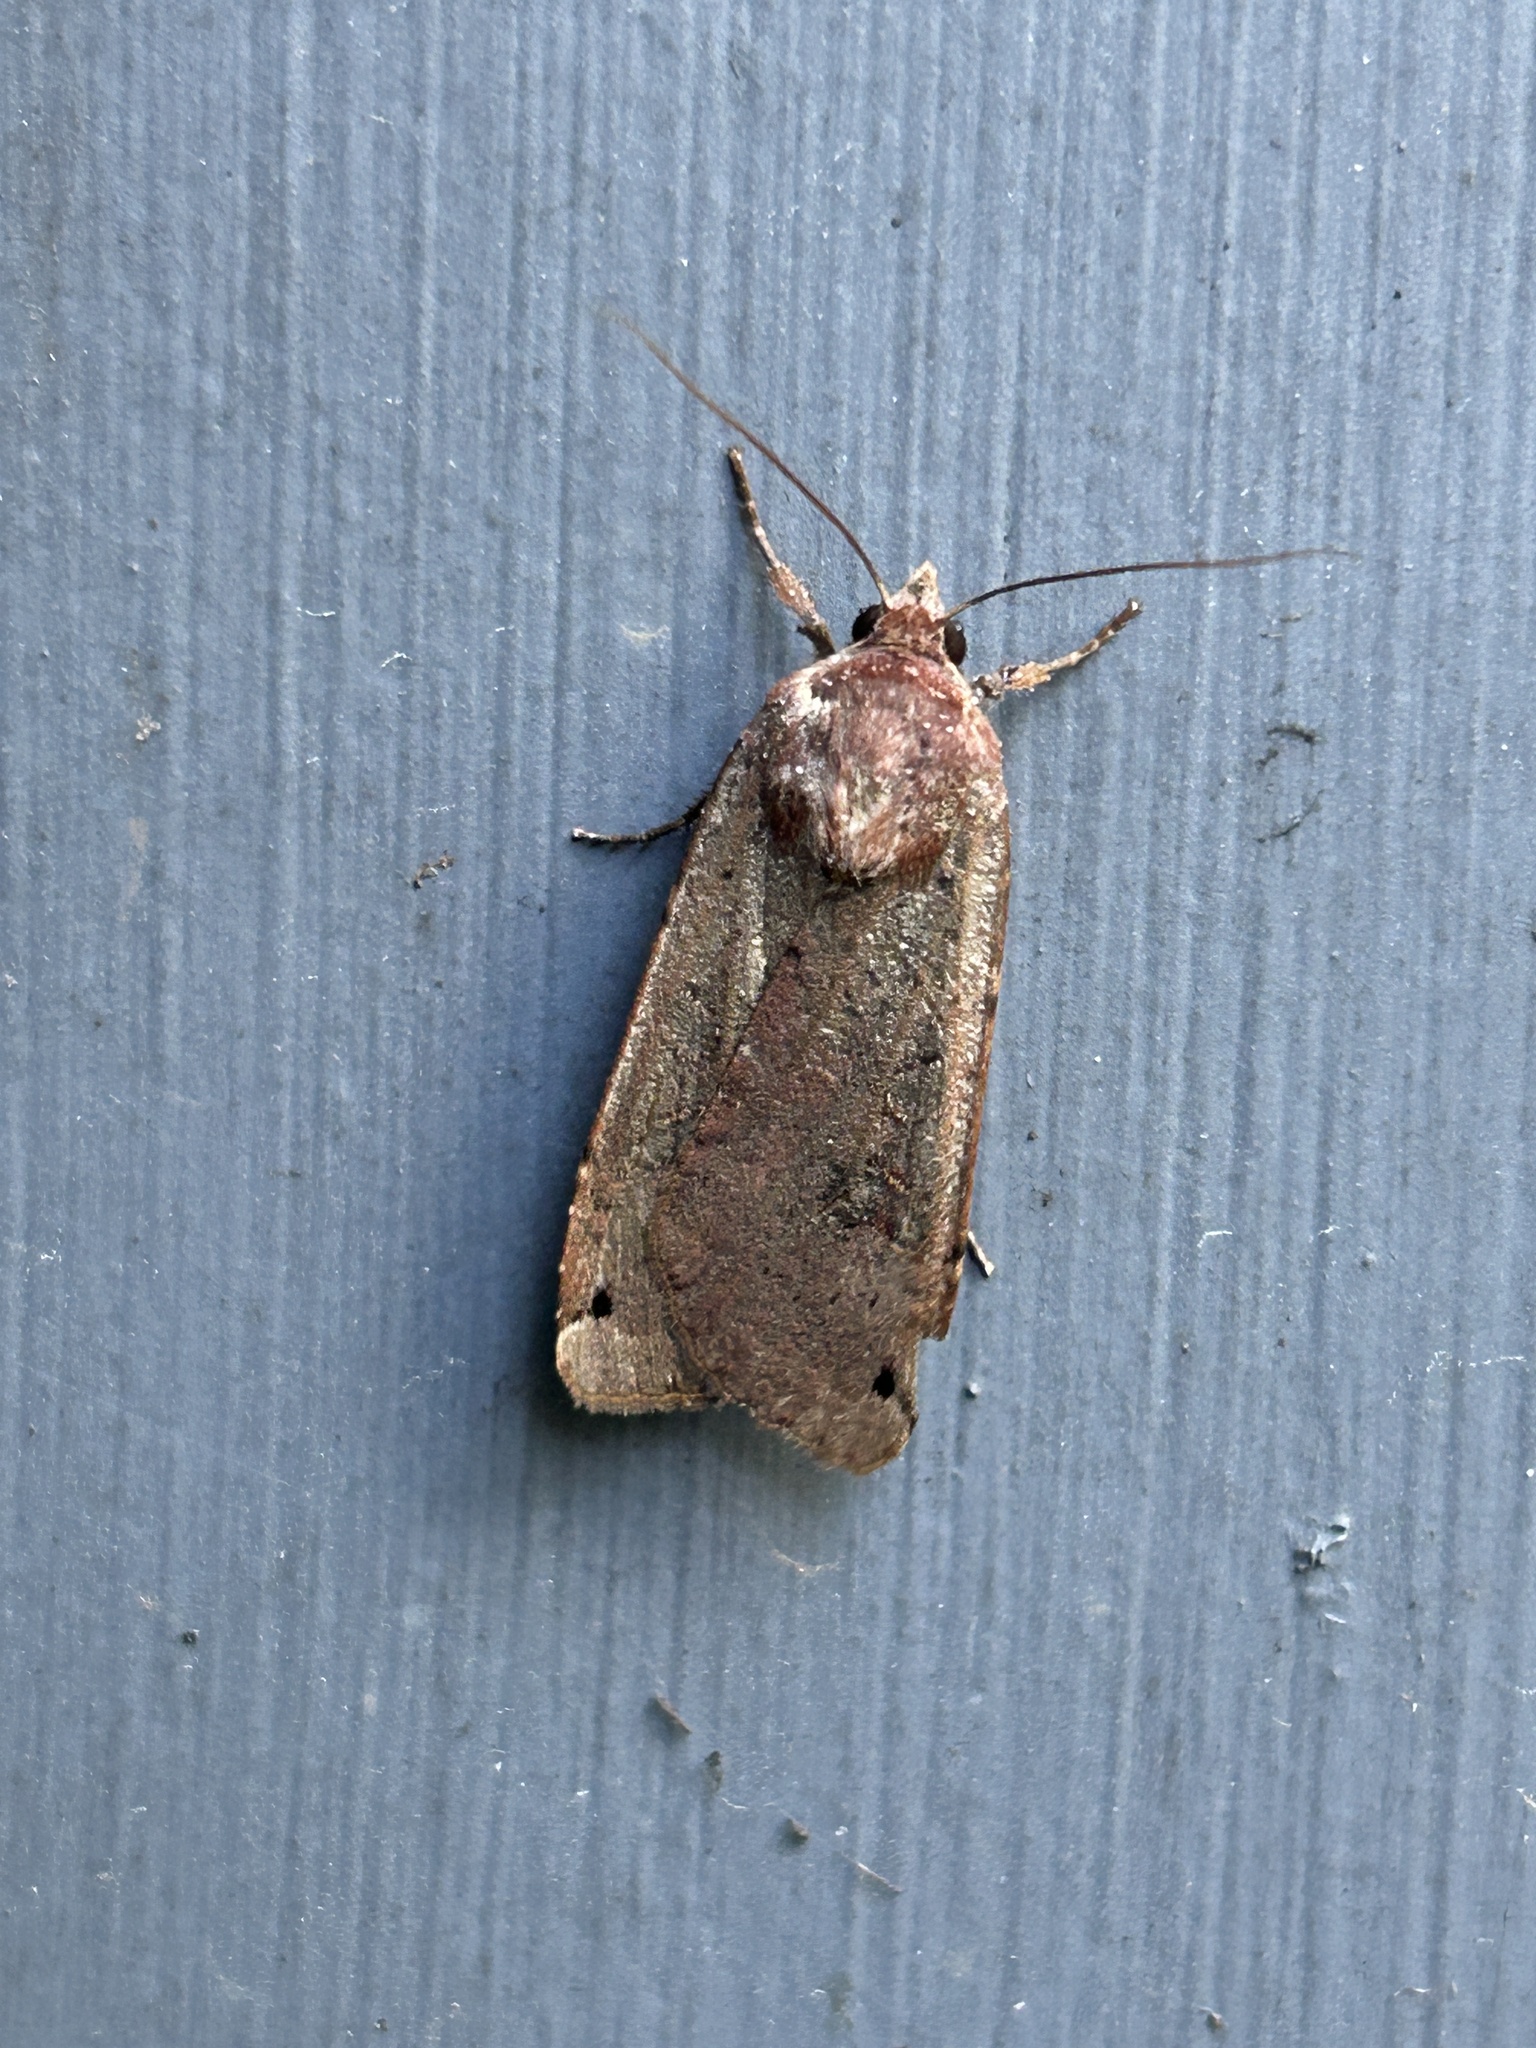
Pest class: cutworms